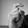
ASL letter: X